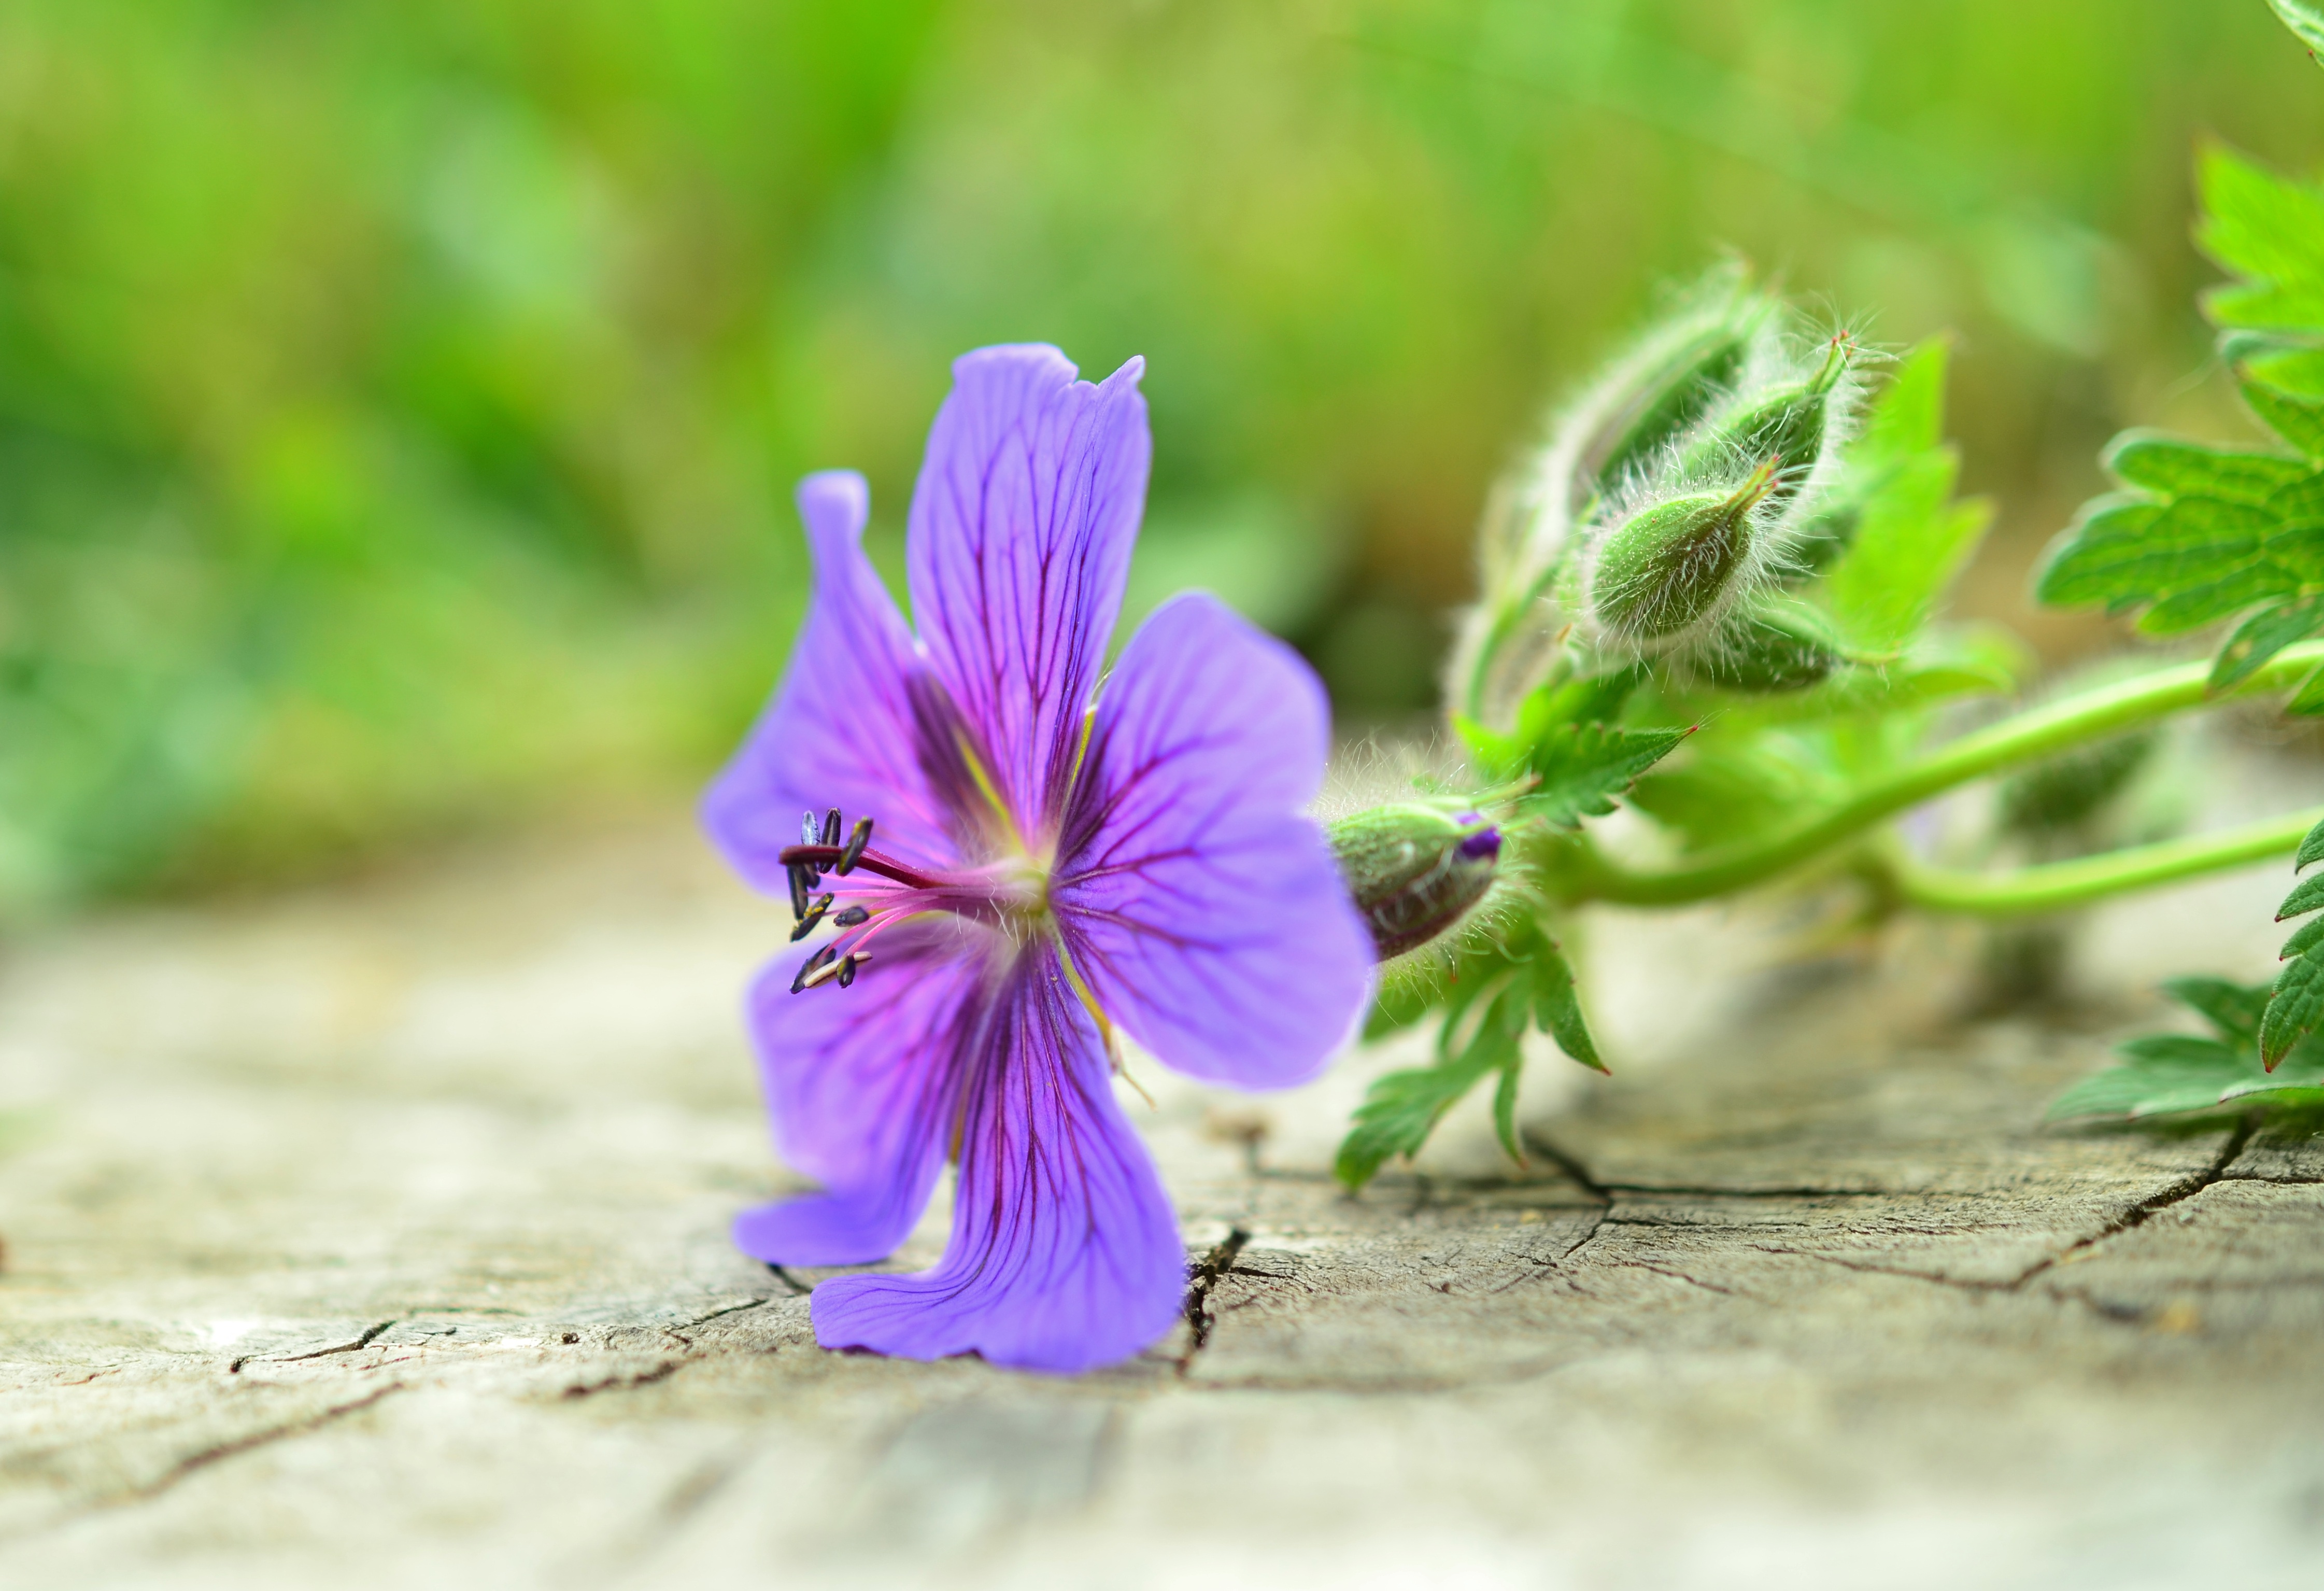
nature, blossom, plant, photography, leaf, flower, petal, bloom, green, botany, flora, wildflower, close up, eye, macro photography, flowering plant, land plant